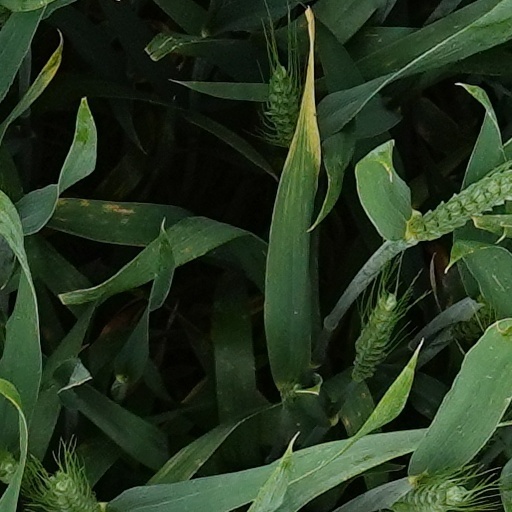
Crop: wheat